Williams, Western Australia

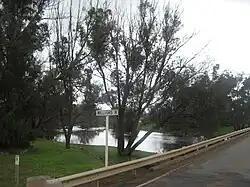
Williams River

Williams is a town located in the Wheatbelt region of Western Australia, south-southeast of the state capital, Perth along Albany Highway and 32 kilometres (20 mi) west of Narrogin. The Williams River passes through the town. At the 2016 census, Williams had a population of 411.